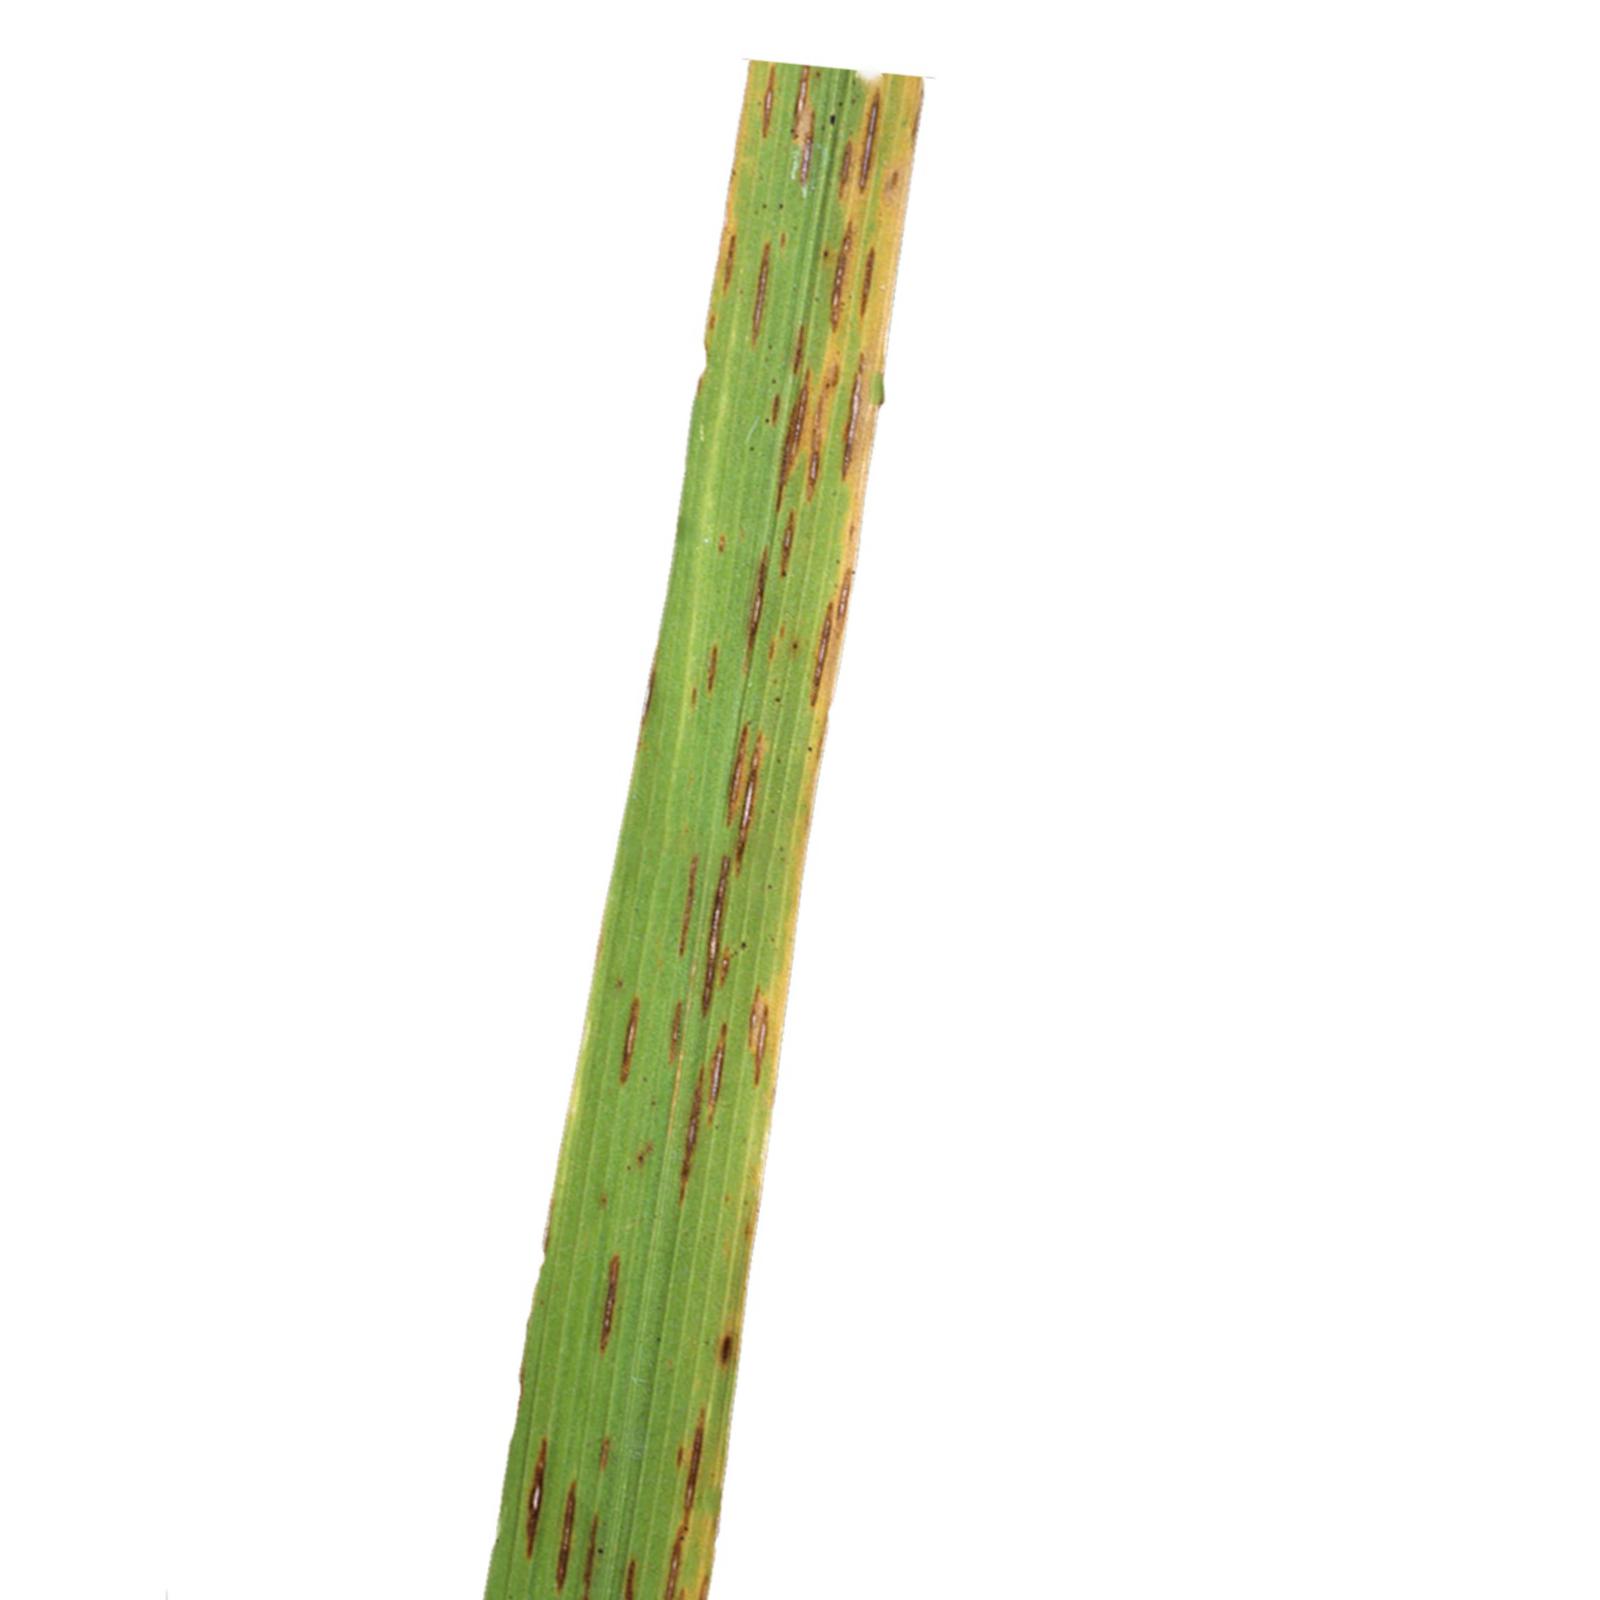
Nhãn: Bệnh Gạch Nâu ( Narrow Brown Spot )